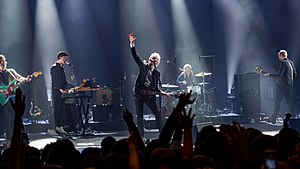
Franz Ferdinand (band)
Franz Ferdinand under en optræden i 2018. Fra venstre mod høj: Bardot, Corrie, Kapranos, Thomson og Hardy.
"Franz Ferdinand er et britisk rock-band fra Glasgow, Skotland. Bandet udgav deres selvbetitlede debutalbum i 2004, som røg direkte på 3.pladsen på den britiske album chart. Bandet vandt også Mercury Music Prize for debuten. Bandet har udgivet flere singler fra første album, bl.a. ""Take Me Out"" og ""The Dark Of The Matinée"", og i oktober 2005 udgav bandet deres anden plade ""You Could Have It So Much Better"", der blandt andet indeholder hitsinglerne ""Do You Want To"" og ""Walk Away"". Franz Ferdinand er inspireret af 1980'ernes post-punk, garage rock og New Wave music, og deres oprindelige ønske var at lave musik, som piger kunne danse til.